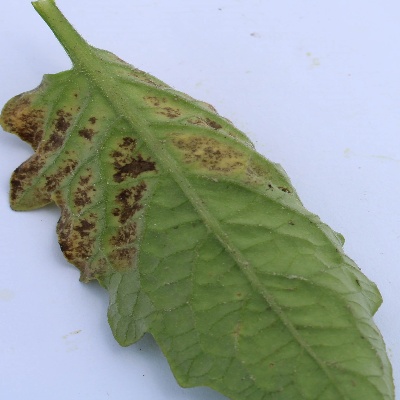
Crop: Tomato
Condition: leaf blight